Petergof

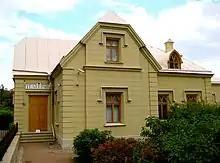
Telegraph House, Alexandria Park

Petergof is named after the Peterhof Grand Palace, a sixteen-meter-high bluff lying less than a hundred meters from the shore. The so-called Lower Gardens ("Nizhny Sad"), at comprising the better part of the palace complex land area, are confined between this bluff and the shore, stretching east and west for roughly . The majority of Peterhof's fountains are contained here, as are several small palaces and outbuildings. East of the Lower Gardens lies the Alexandria Park with 19th-century Gothic Revival structures such as the Gothic Chapel.